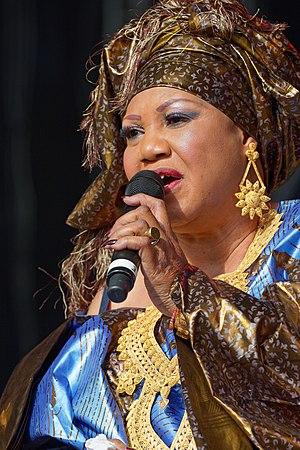
Kandia Kouyaté, née en 1958 ou 1959 à Kita, au Mali, est une jalimusoo malienne et une joueuse de kora. Elle fait partie des ngara, titres donnés aux grands chanteurs, et est quelquefois appelée La dangereuse.